Emperor goose

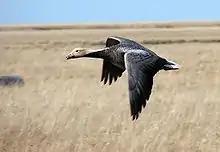
An emperor goose in flight over a field of grass

The emperor goose is migratory, traveling north in the summer to breed and south for the winter. Unlike many goose species, which migrate thousands of miles, the emperor goose travels a few hundred miles for migration, usually about to . Breeding birds molt near the breeding colonies, but geese unsuccessful with breeding move to either St. Lawrence Island or the Chukchi Peninsula to molt prior to the main southerly migration for winter.